USS Independence (CV-62)

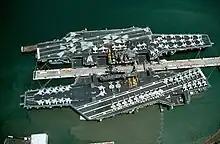
"Independence" (top) at Pearl Harbor relieving as the 7th Fleet forward deployed carrier

In late October 1983, "Independence"s battle group (Carrier Group Four), assigned to the United States Second Fleet, became the core of Task Group 20.5, the carrier task group that would support the Invasion of Grenada. On 25 October 1983, aircraft from "Independence's" embarked air wing flew missions supporting the invasion. Returning to Lebanon that same year, the ship's air wing conducted air strikes against Syrian positions.